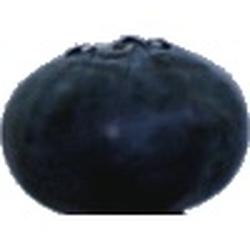
Label: Blueberry